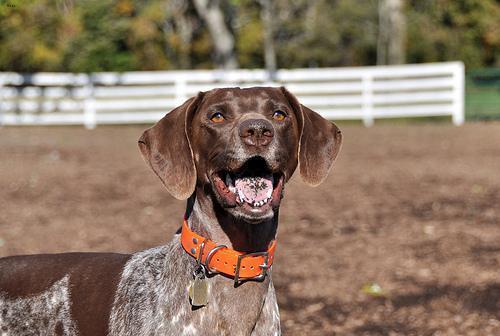
german shorthaired